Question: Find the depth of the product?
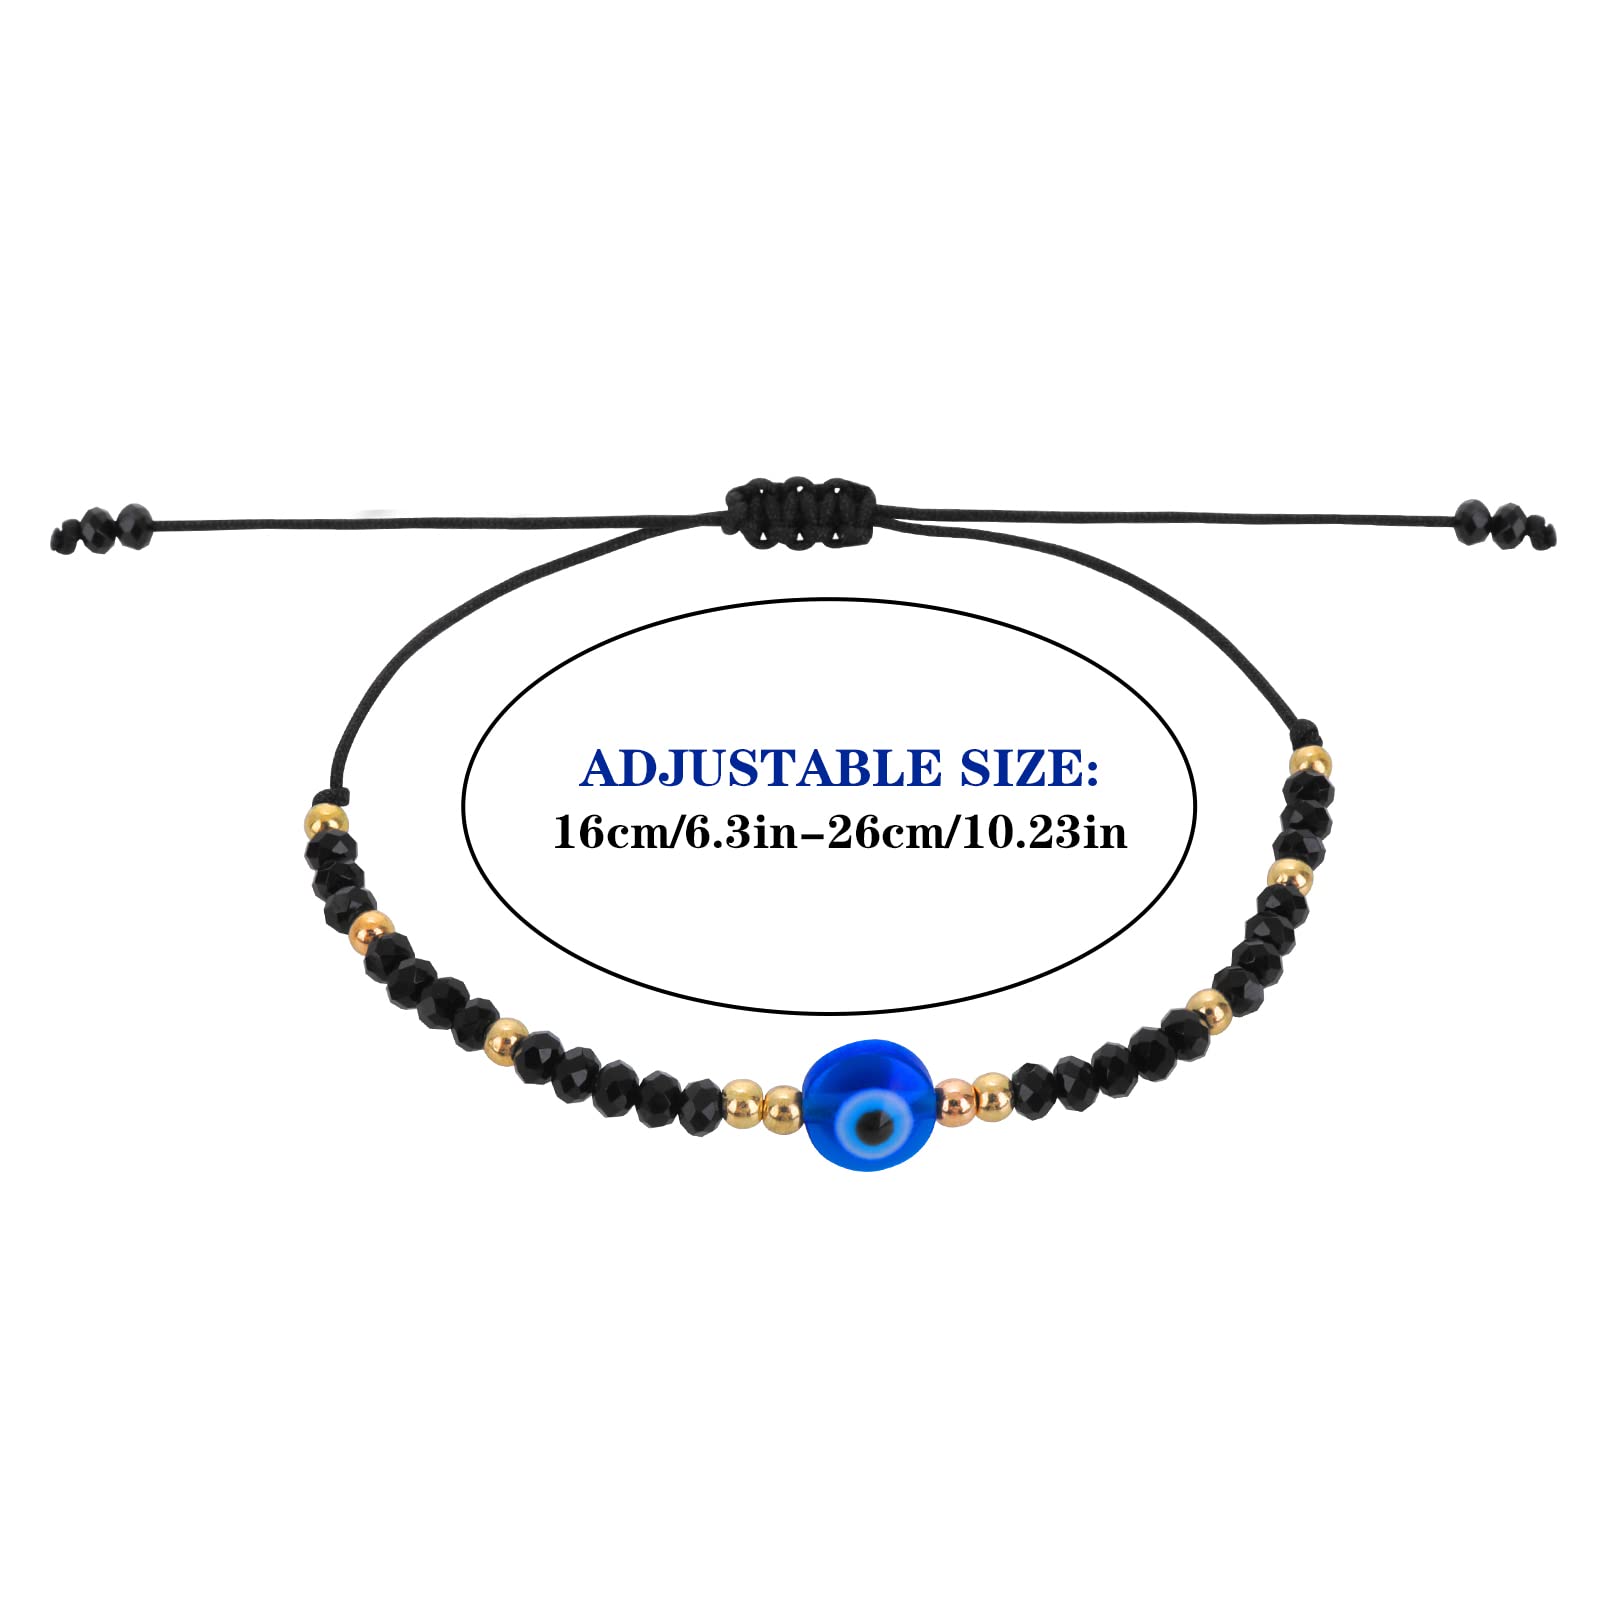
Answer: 16.0 centimetre